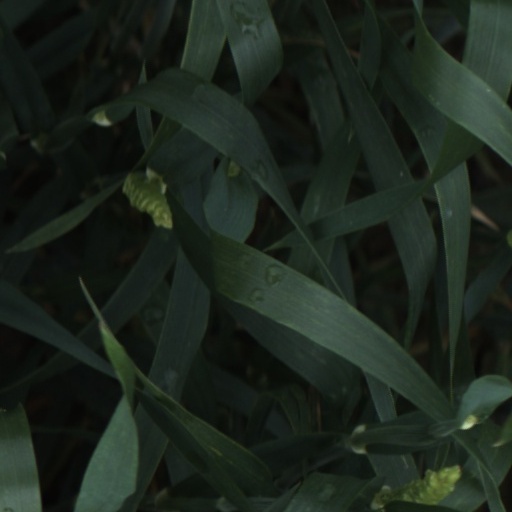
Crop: wheat